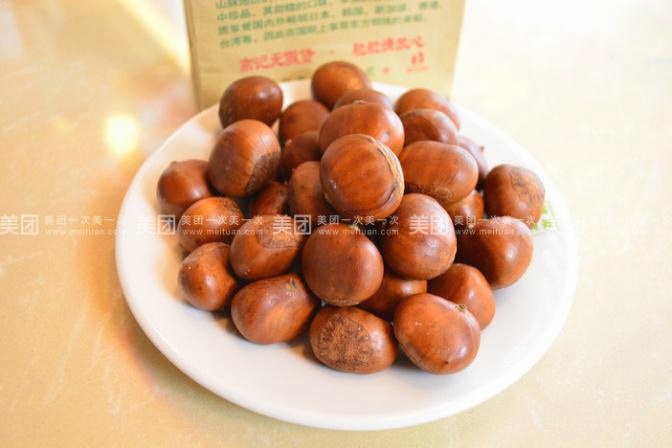
Label: chestnut